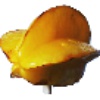
Label: Carambula 1